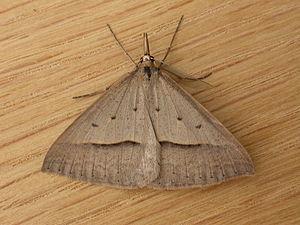
Epidesmia hypenaria est une espèce de lépidoptères de la famille des Geometridae.